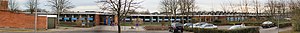
Skjoldhøjskolen
Skjoldhøjskolen
Panorama af Skjoldhøjskolen omkring hovedindgangen
Skjoldhøjskolen er en folkeskole, beliggende på Skjoldhøjvej 11 i forstaden Tilst ved Aarhus. Skolen har klasser fra børnehaveklasse til niende klasse med 414 elever. Skolens nuværende leder er Henrik Josva Schou.